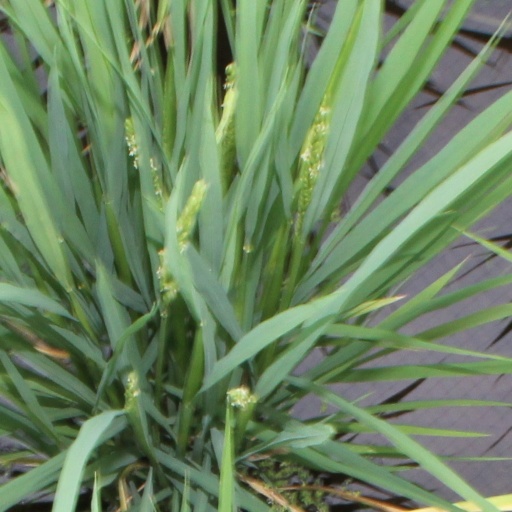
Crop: rice